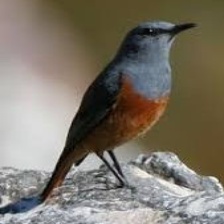
Species: CAPE ROCK THRUSH
Scientific name: MONTICOLA RUPESTRIS